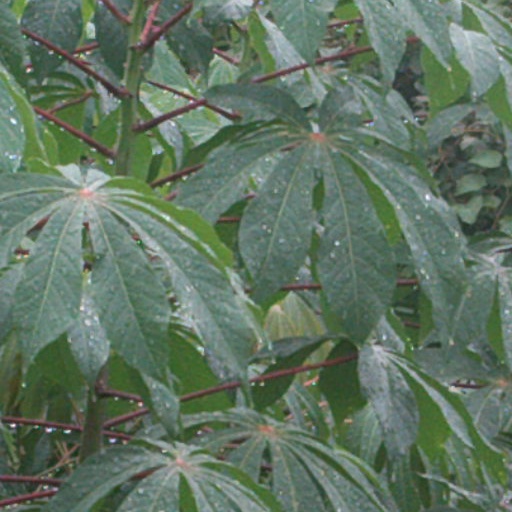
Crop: cassava